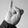
ASL letter: I